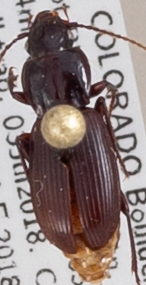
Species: Pterostichus restrictus
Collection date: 2018-07-03
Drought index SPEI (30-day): -0.82
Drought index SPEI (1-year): -0.692
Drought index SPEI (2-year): -0.1